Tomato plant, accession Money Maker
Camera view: bottom (45 deg); turntable rotation: 270 degrees
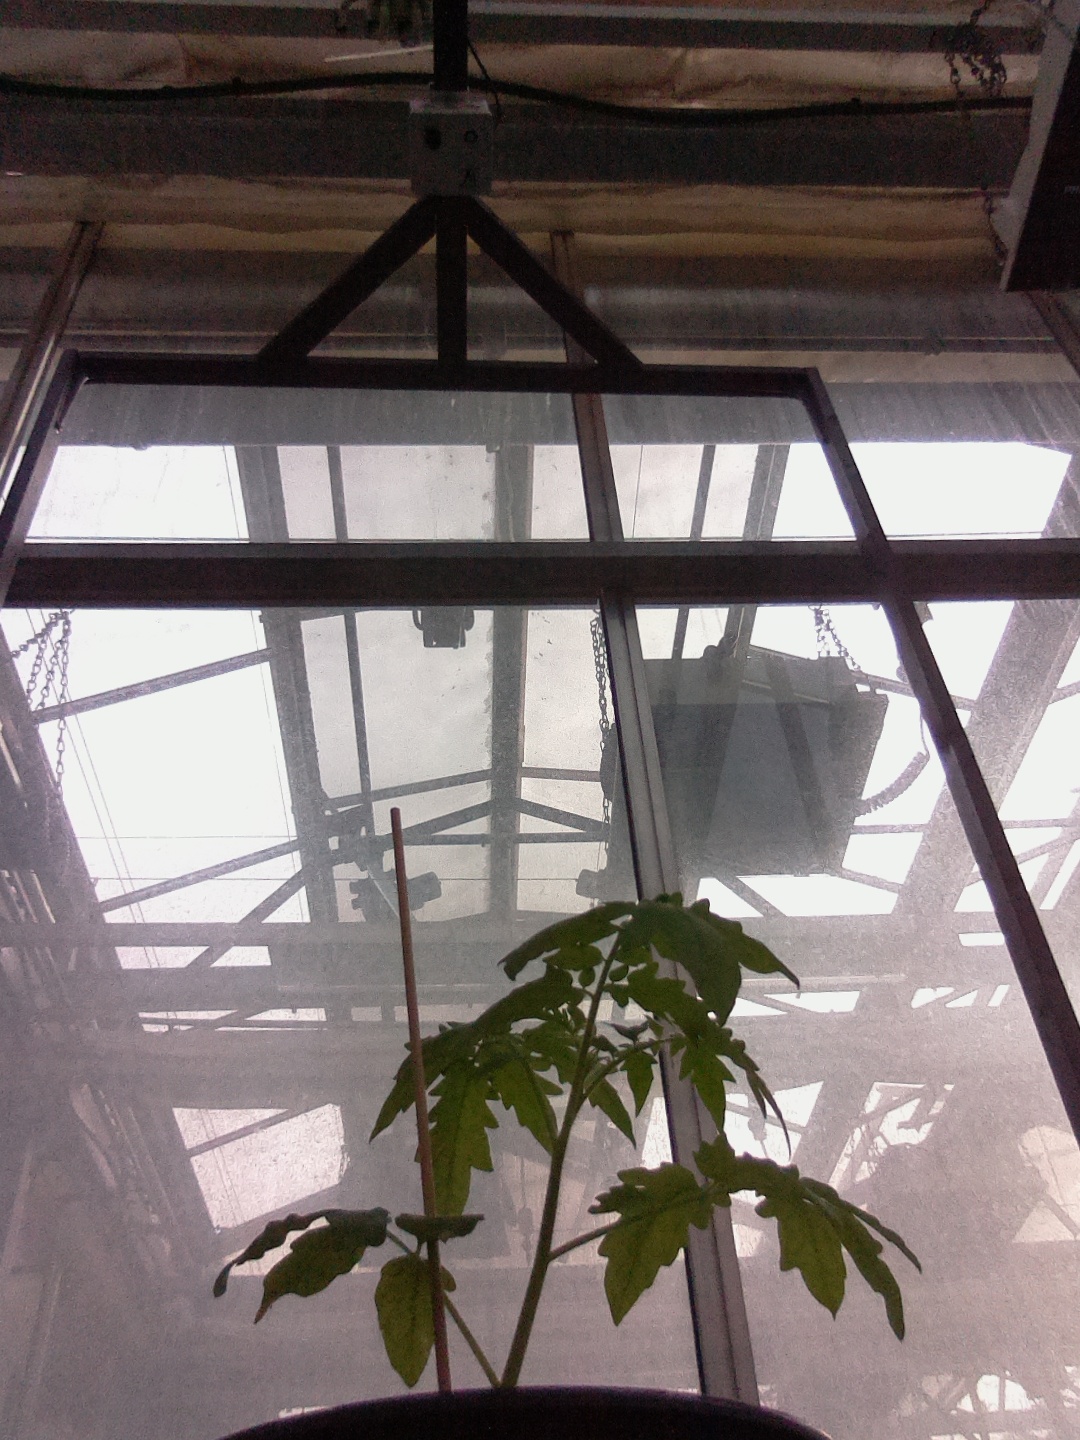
BBCH growth stage 13: 6 of true leaves visible